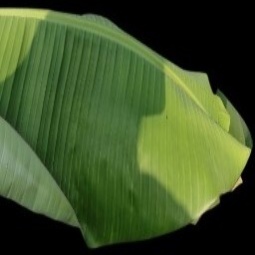
Label: Sulphur